Monsters (2010 film)

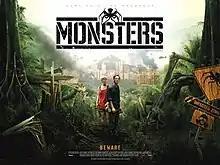
Theatrical release poster

Monsters is a 2010 British science-fiction horror film written and directed by Gareth Edwards (in his feature directorial debut). Edwards also served as the cinematographer, production designer, and a visual effects artist. The film takes place years after a NASA probe crashed in Mexico, which leads to the sudden appearance of giant tentacled monsters. It follows Andrew Kaulder (Scoot McNairy), an American photojournalist tasked with escorting his employer's daughter Samantha Wynden (Whitney Able) back to the United States by crossing through Mexico's "Infected Zone", where the creatures reside.